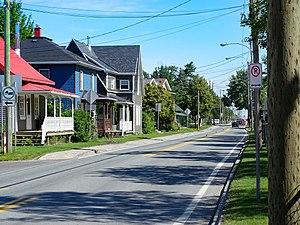
Rue du Pont, à Saint-Lambert-de-Lauzon
Saint-Lambert-de-Lauzon est une municipalité dans la municipalité régionale de comté de La Nouvelle-Beauce au Québec, située dans la région administrative de Chaudière-Appalaches.
La route 218 est une route régionale québécoise située sur la rive sud du fleuve Saint-Laurent. Elle dessert les régions administratives du Centre-du-Québec et de Chaudière-Appalaches.